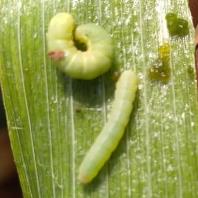
Crop: Onion
Condition: caterpillar-p